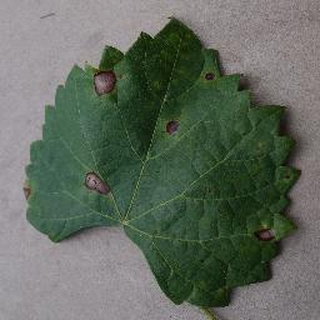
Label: grape_black_rot